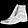
Label: Ankle boot